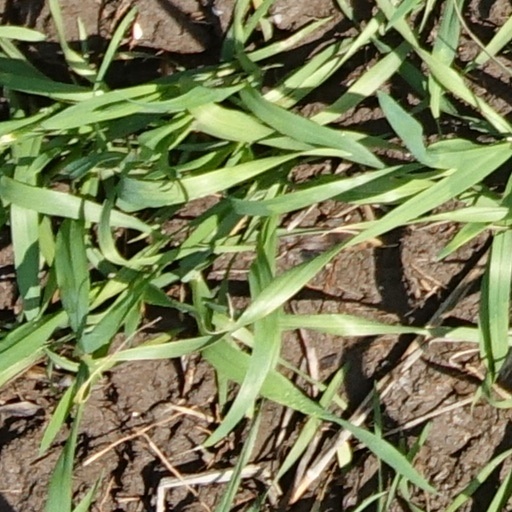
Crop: wheat